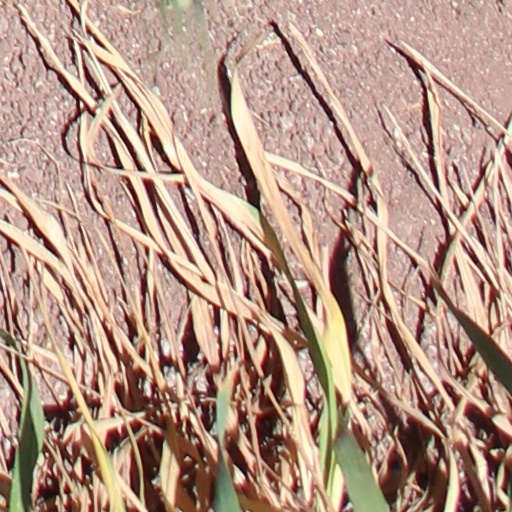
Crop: wheat